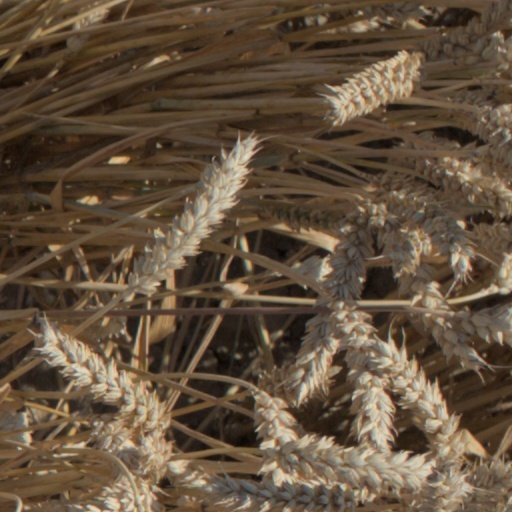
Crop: wheat